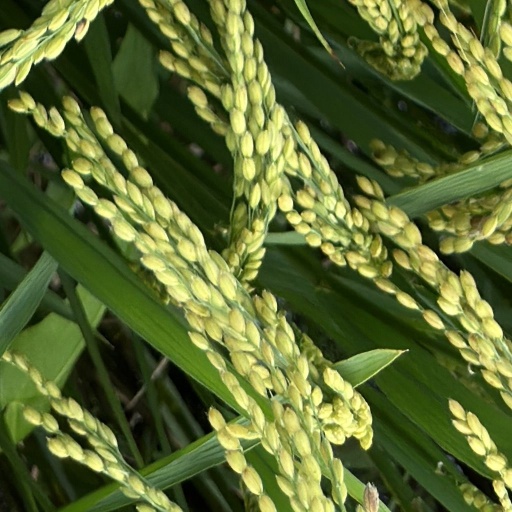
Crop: rice